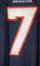
Number: 7